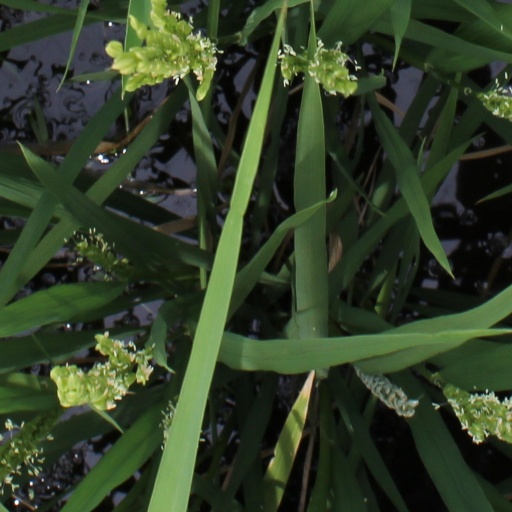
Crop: rice